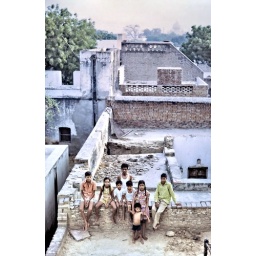
View of family on the flat roof of their home in Agra, India in 1975. You can see Taj Mahal on the horizon.